Nuclear power in space

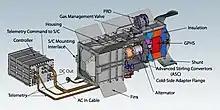
Cutaway diagram of the advanced Stirling radioisotope generator.

As active electromagnetic detectors including radar observe a power-distance drop-off of formula_4, comparatively low Earth orbits are desirable.